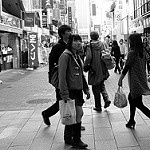
Label: B & W